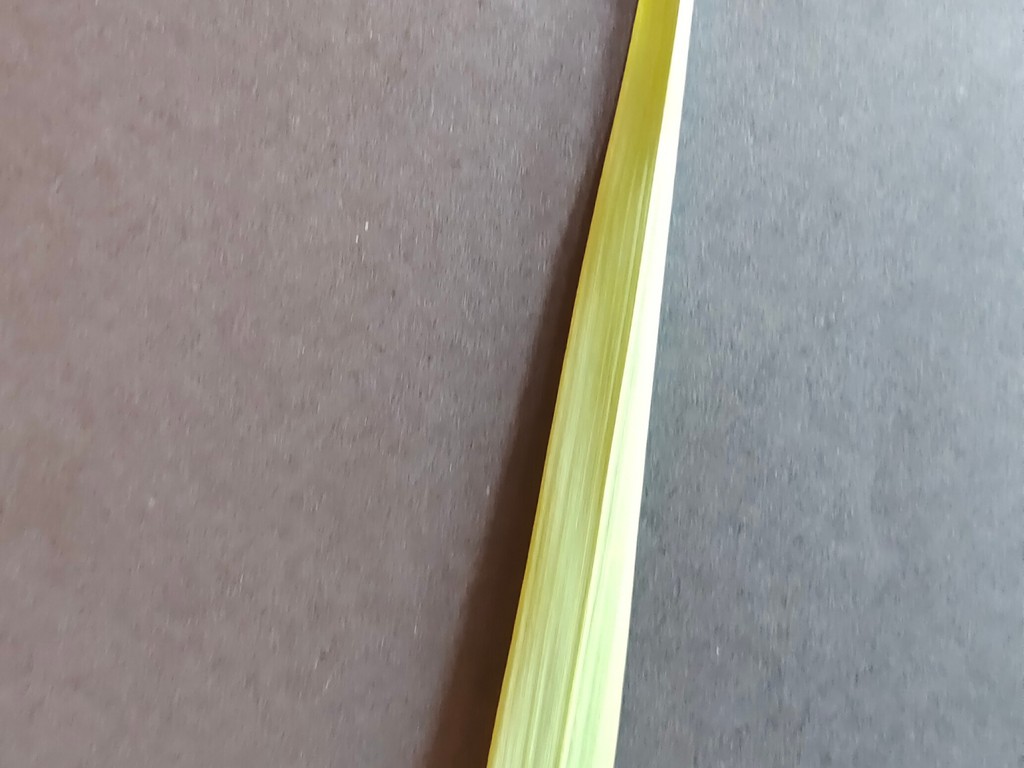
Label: Healthy